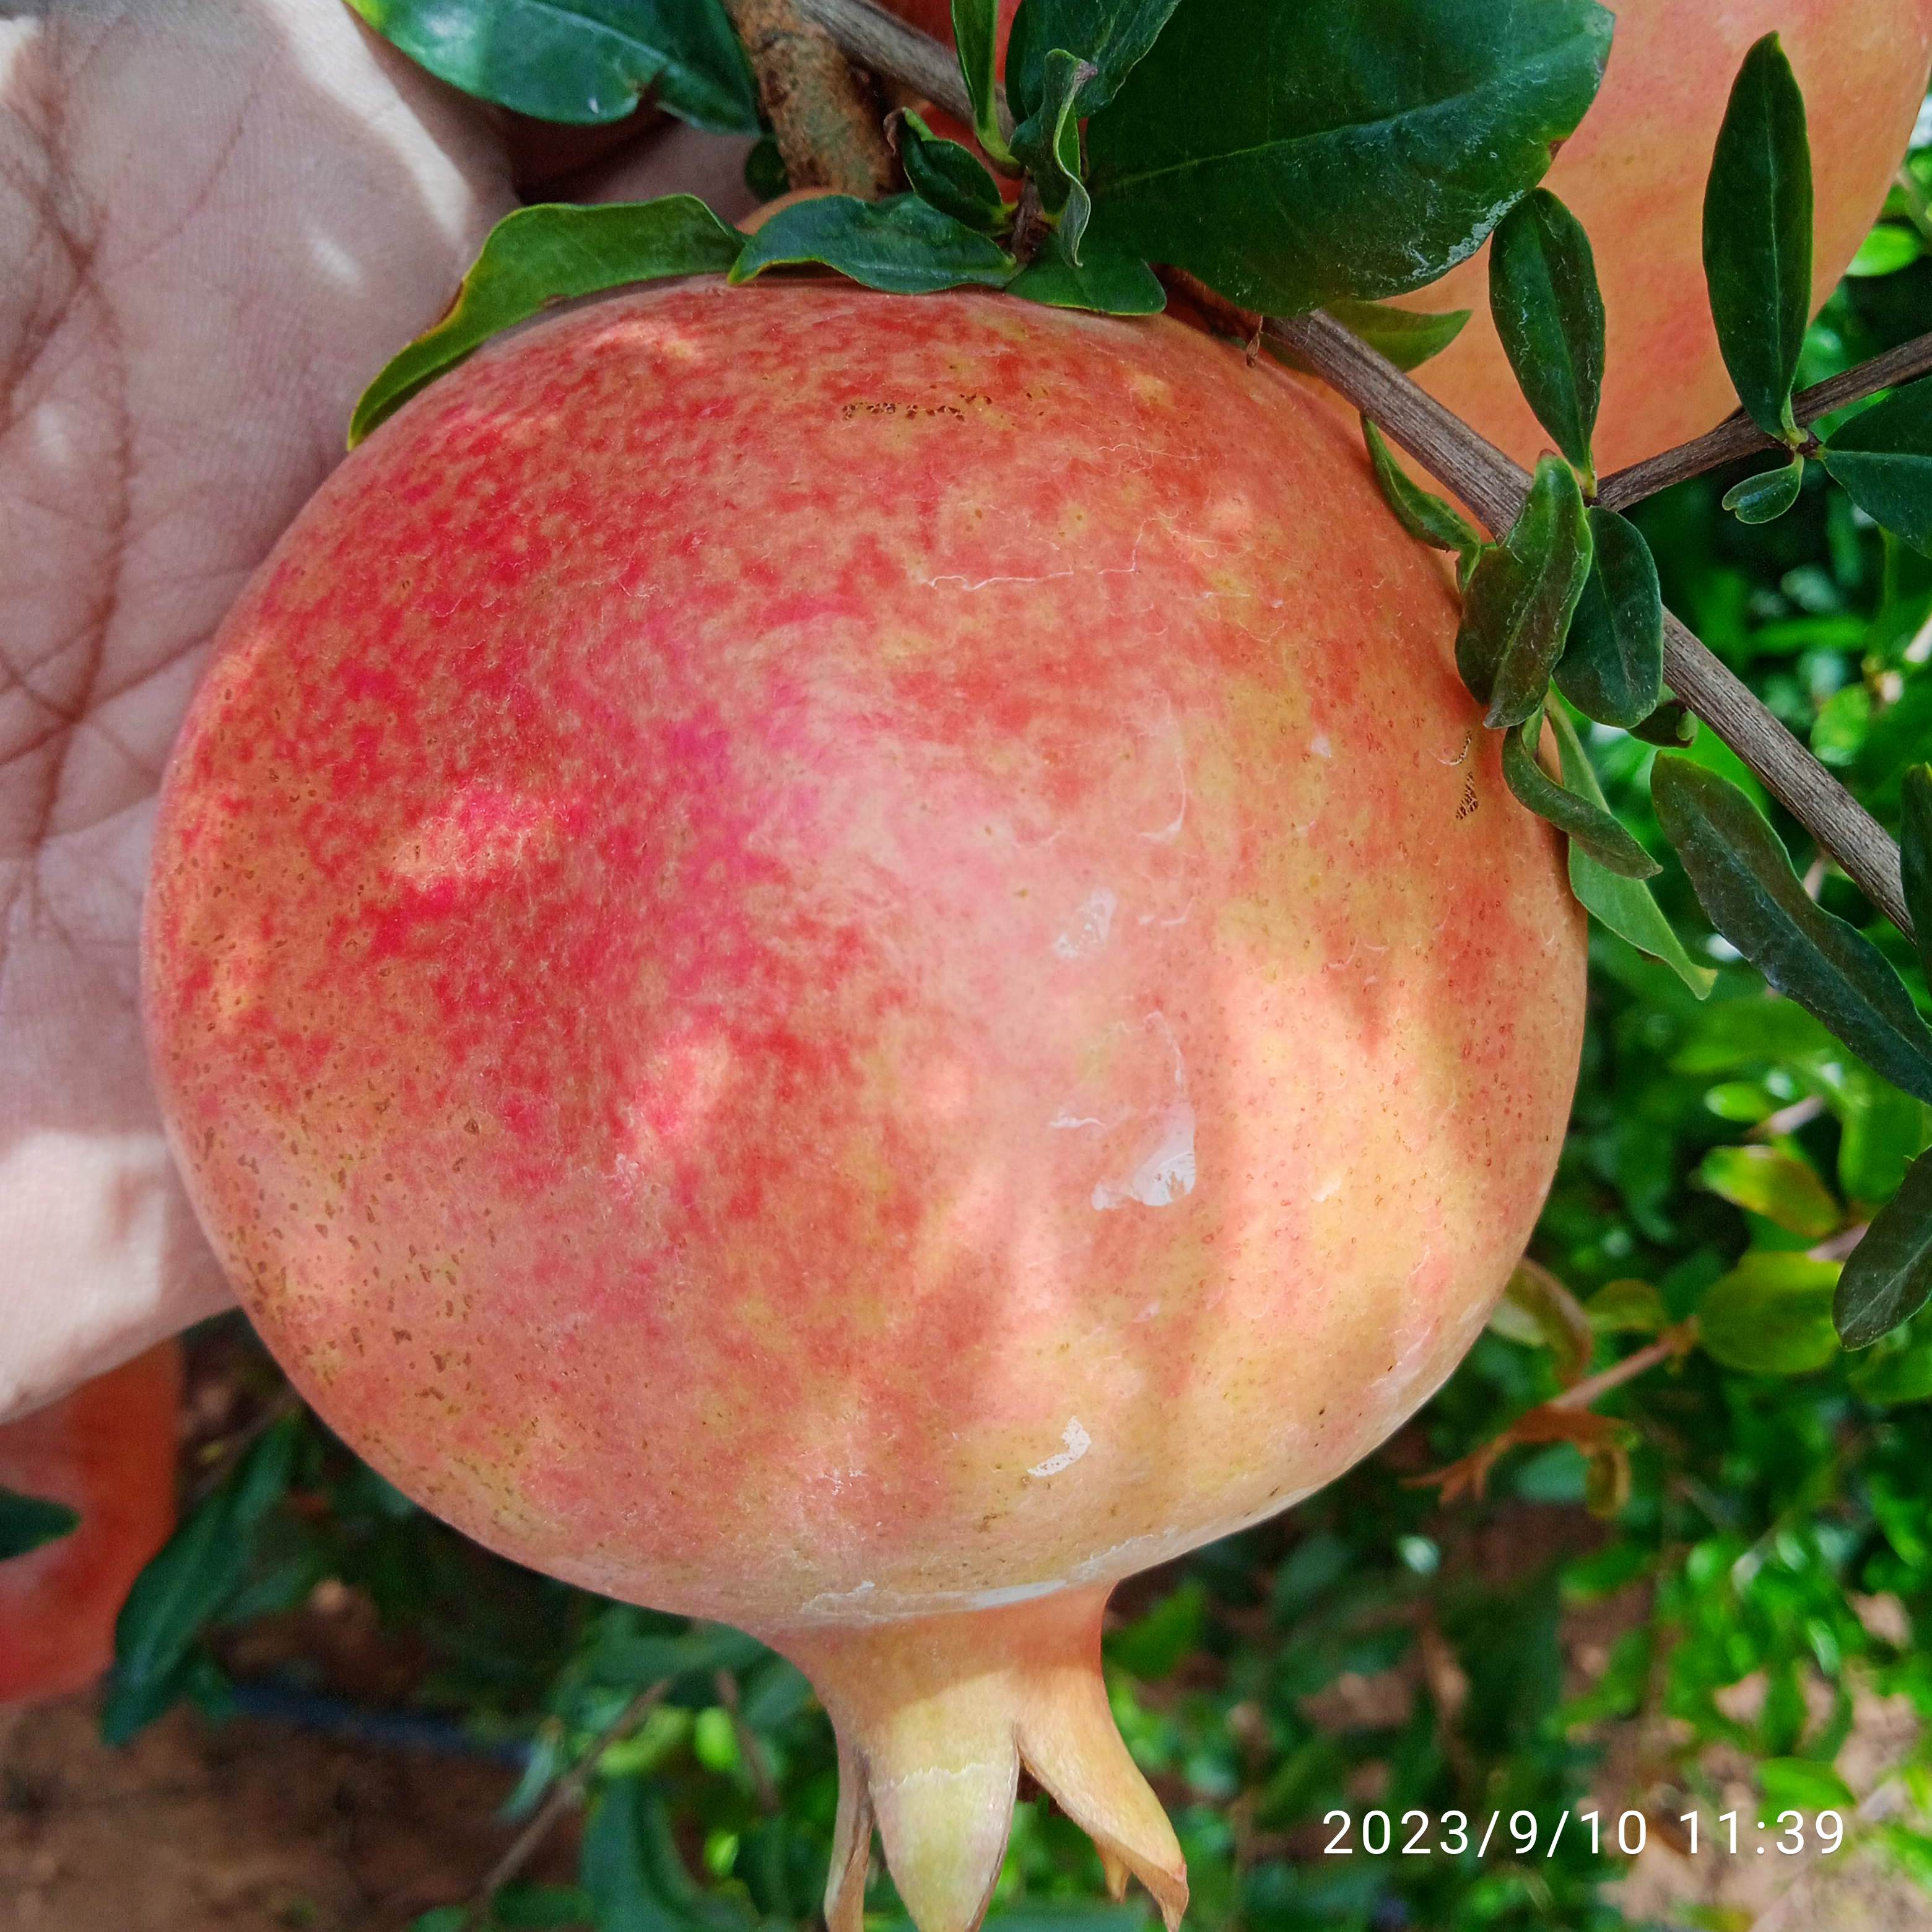
Label: Healthy